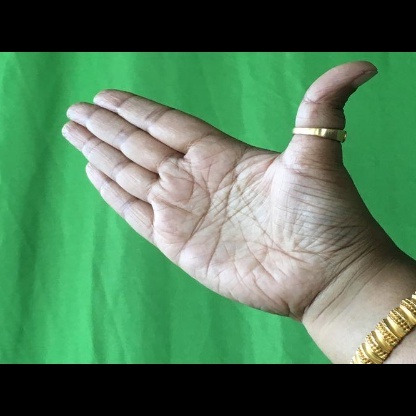
Mudra: Ardhachandran